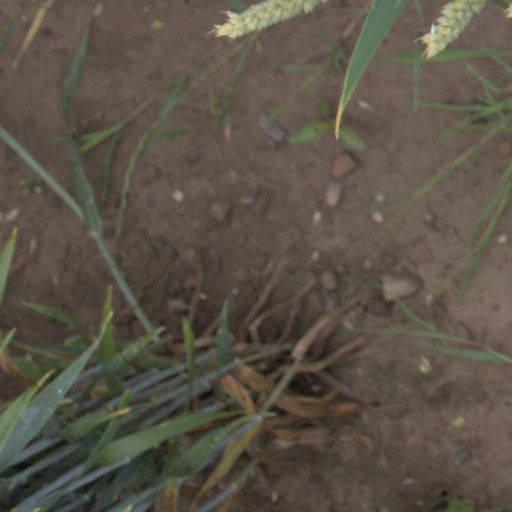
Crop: wheat